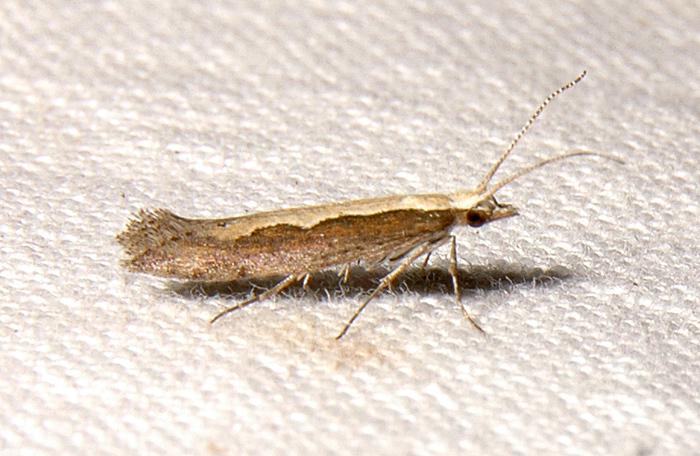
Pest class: diamondback_moth